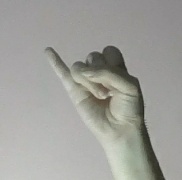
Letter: meem